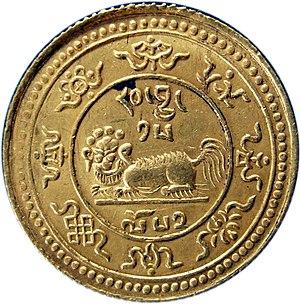
Depuis le XVIIᵉ siècle, les pièces de monnaie tibétaines étaient frappées au Népal, mais, en raison de leur raréfaction au cours de la deuxième moitié du XVIIIᵉ siècle, et sous l'influence du protectorat Chinois instauré en 1791 par l'empereur Qianlong, la décision fut prise de frapper la monnaie tibétaine au Tibet. Cette décision se concrétisa en 1792 par la première émission réussie de pièces d'argent, sur le modèle des pièces népalaises, mais avec des inscriptions en tibétain.
La période de l'histoire allant de 1912 à 1951 est celle durant laquelle le Tibet fut gouverné comme un État indépendant de facto, séparé de la Chine. La nature exacte de cette indépendance sur le plan juridique fait l'objet de débats a posteriori.
Le lion des neiges est un animal légendaire du Tibet. Il incarne les valeurs de courage et de gaieté et symbolise la vivacité, une des quatre dignités de la voie de Shambhala et un des quatre éléments avec le dragon, le tigre et le garuda.
Le Tibet, ou anciennement Thibet, est une région de plateau située au nord de l'Himalaya en Asie, habitée traditionnellement par les Tibétains et d'autres groupes ethniques et comportant également une population importante de Hans et de Huis. Le Tibet est le plateau habité le plus élevé de la planète, avec une altitude moyenne de 4 900 m.